Ares

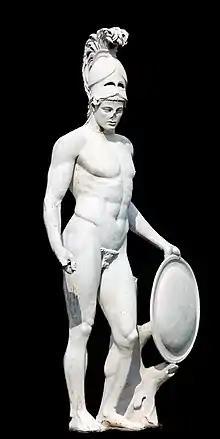
Cast of a Roman statue from Hadrian's Villa, copied from a Greek original. Traditionally identified as Ares or Hermes.

Ares ("Árēs" ) is the Greek god of war and courage. He is one of the Twelve Olympians, and the son of Zeus and Hera. The Greeks were ambivalent towards him. He embodies the physical valor necessary for success in war but can also personify sheer brutality and bloodlust, in contrast to his sister Athena, whose martial functions include military strategy and generalship. An association with Ares endows places, objects, and other deities with a savage, dangerous, or militarized quality.